Hama

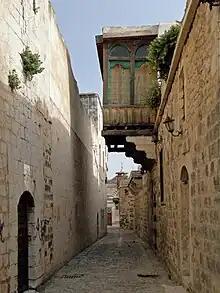
An alley in old Hama

Two main personalities from Hama were documented during Greek-Roman times. The first is Eustathius of Epiphaneia, who was a Greek historian but all his works were lost. His most famous work was the "Brief Chronicle". The second personality is Euphrates the Stoic, who was from Epiphaneia according to Stephanus of Byzantium.